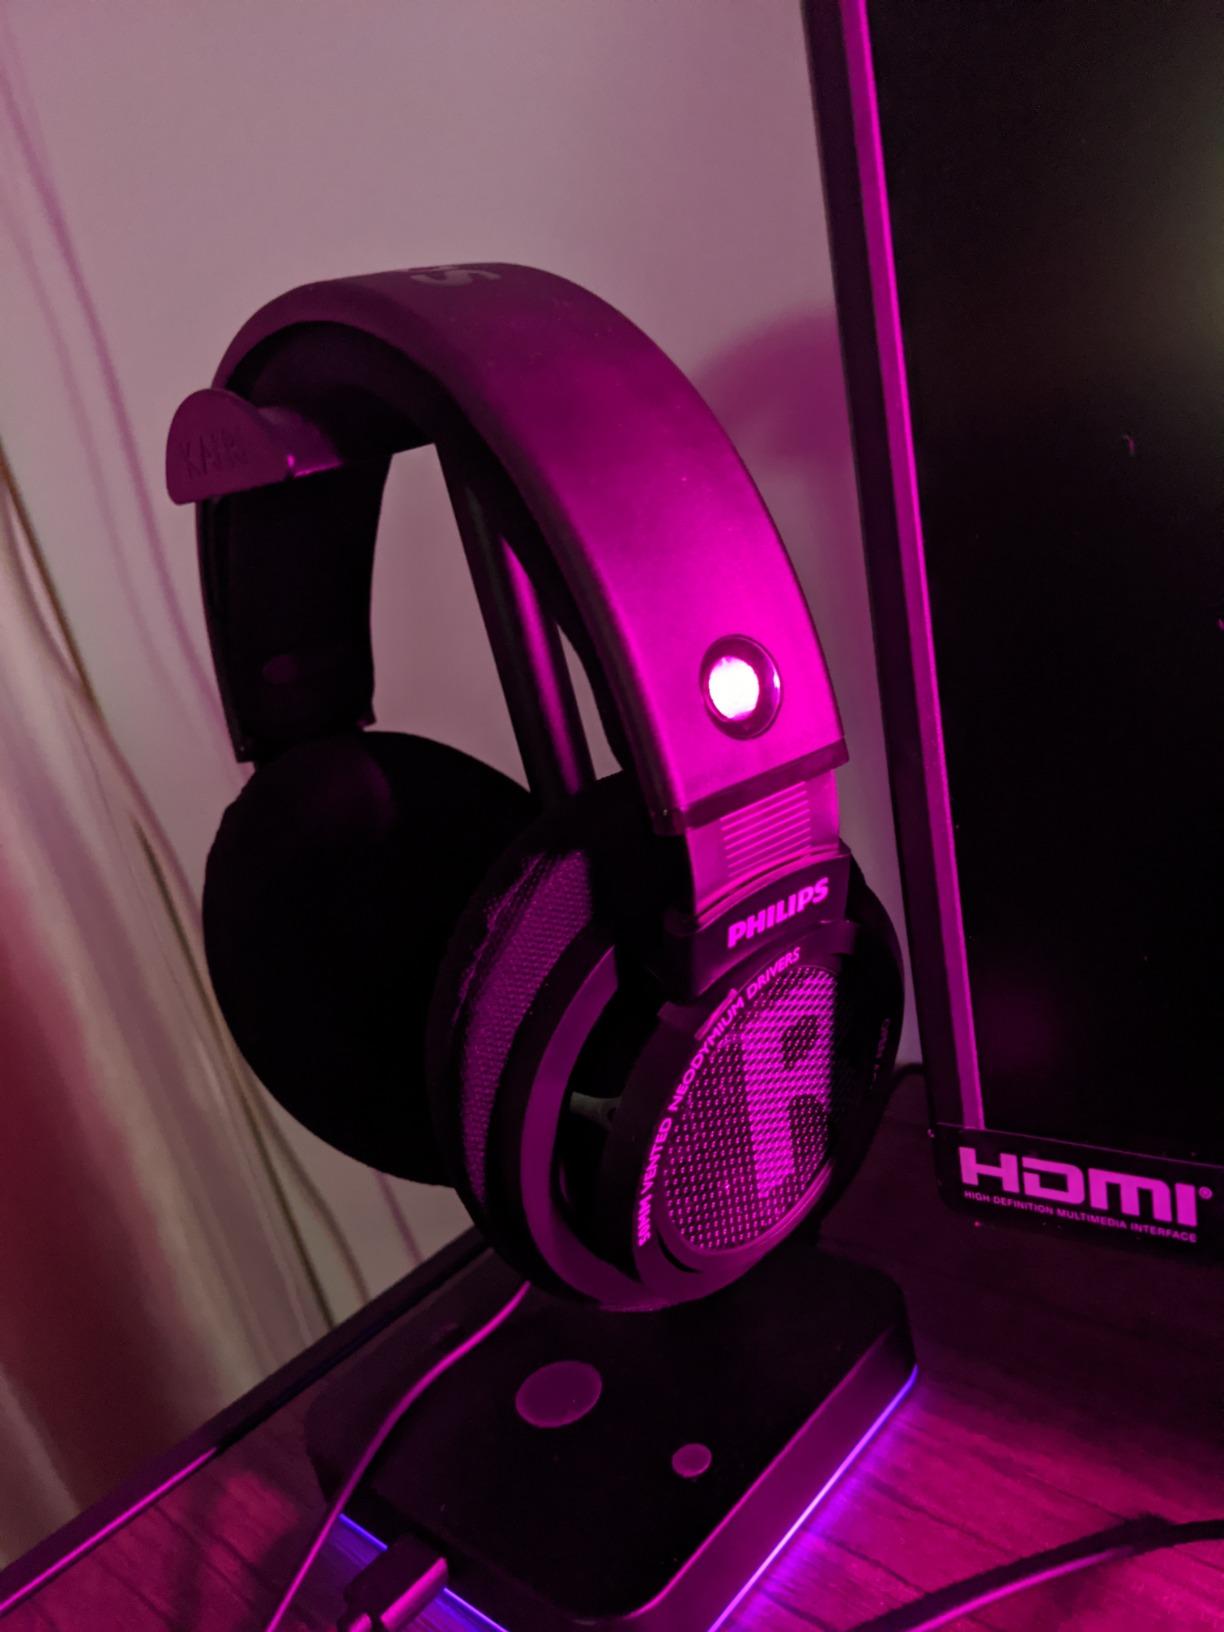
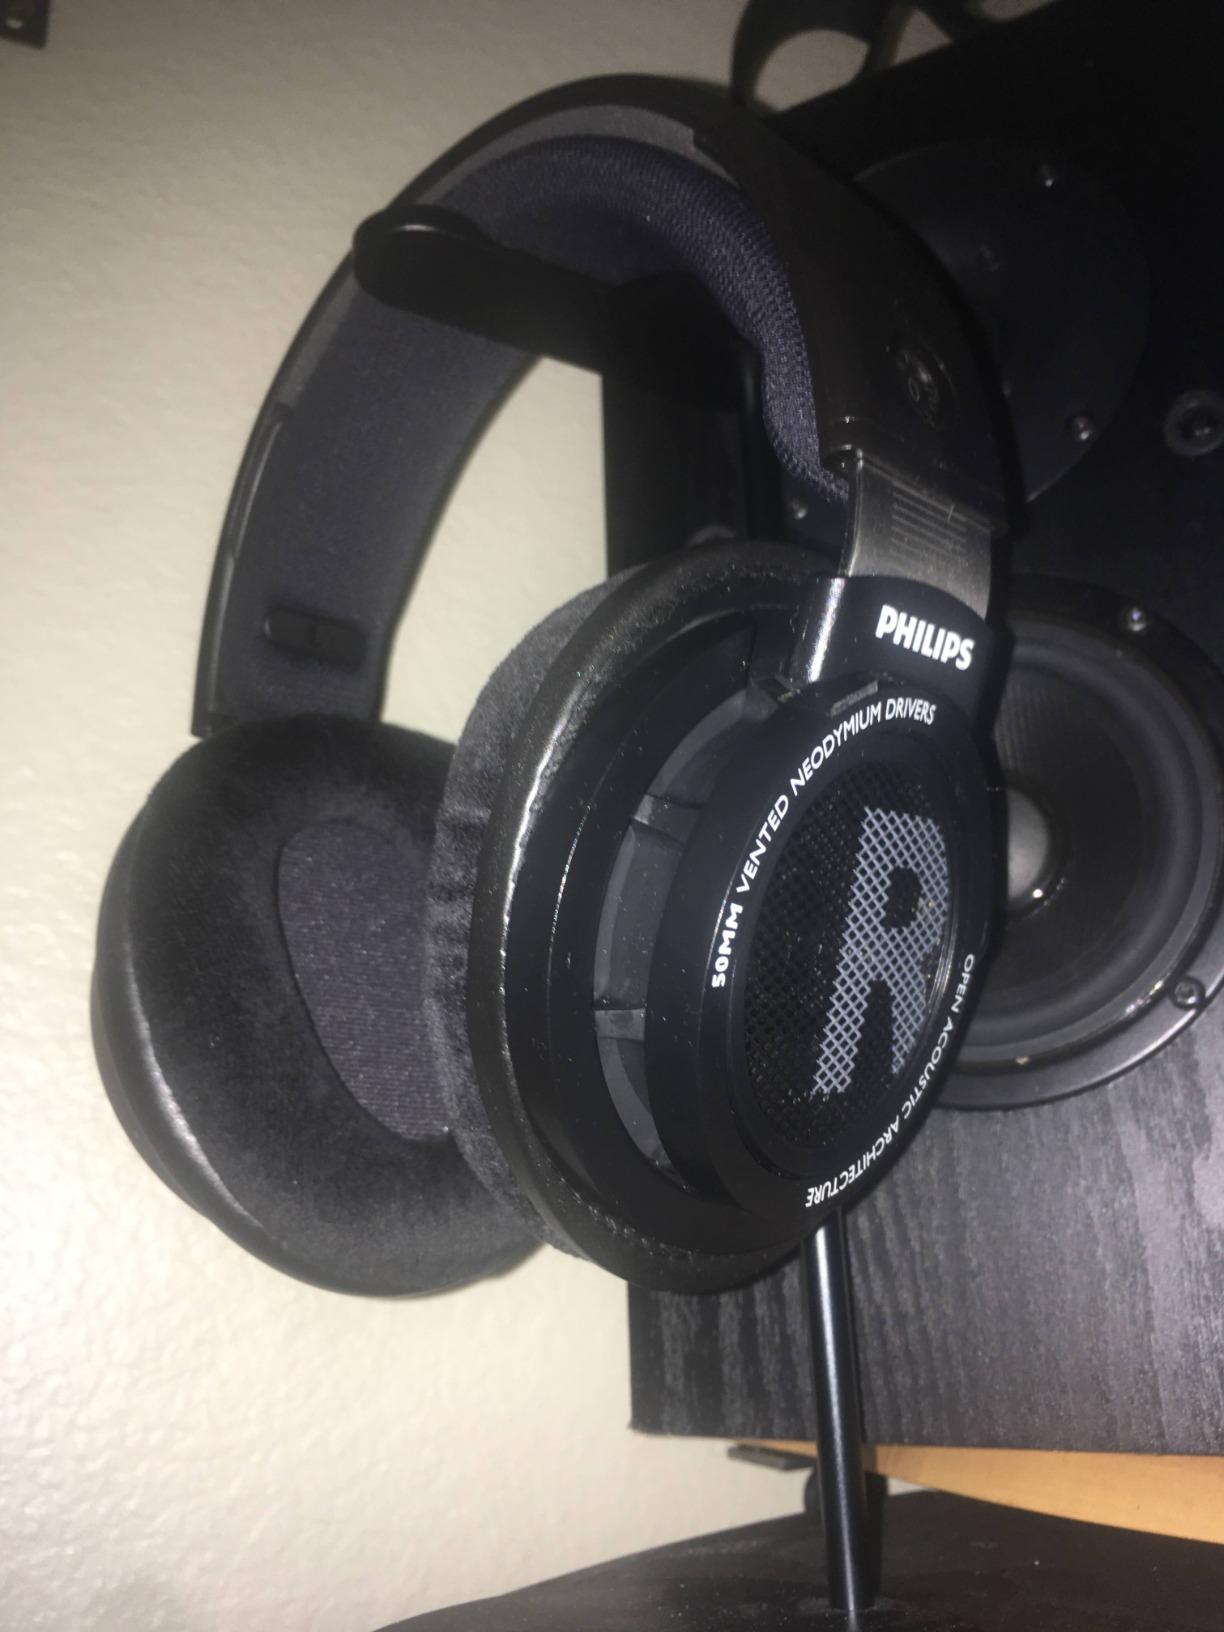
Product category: headphones
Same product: yes